United Nations Security Council Resolution 621

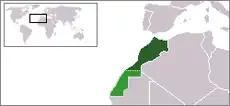
Western Sahara (light green) and Morocco (dark green)

United Nations Security Council resolution 621, adopted unanimously on 20 September 1988, after hearing a joint report by the Secretary-General and Organisation of African Unity (OAU), the Council noted an agreement between Morocco and the Frente Polisario on 30 August 1988 to the joint proposals by the Secretary-General and OAU.